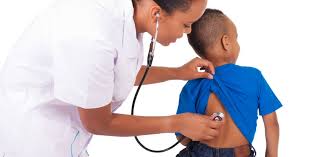
Waaw, lii nataal bii maa ngi ci gis benn xale ak benn sage femme mu koy am lum koy xoolal ak ñoom seen.